Saudi Arabian Military Forces

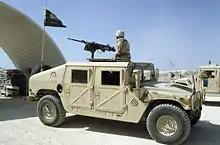
A Saudi Arabian (HMMWV) with a QCB machine gun mounted on top depart for the seaport of Mogadishu in Somalia

The Royal Saudi Land Forces are composed of three armored brigades, five mechanized brigades, one airborne brigade, one Royal Guard brigade, and eight artillery battalions. The army also has one aviation command with two aviation brigades.